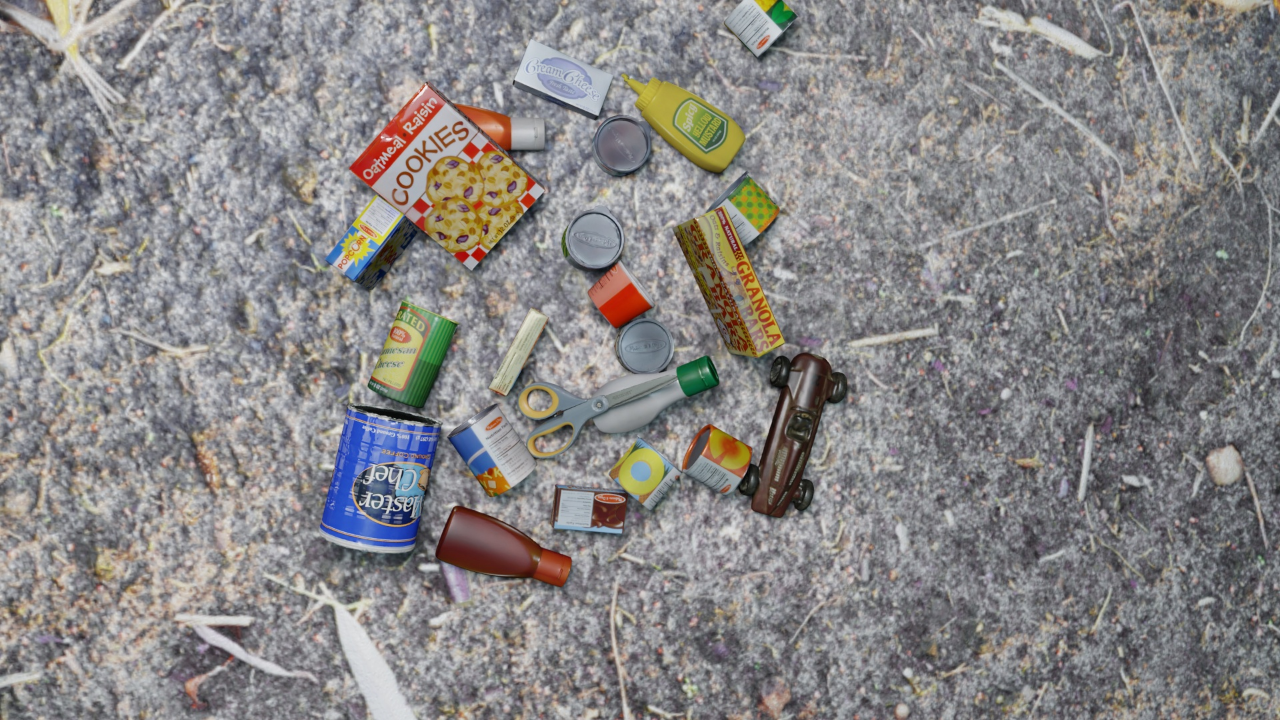
Question:
Could you provide the five normalized (x, y) points between 0 and 1 in the image that outline the grasp plane for the cylindrical can of green beans? Your answer should be as Grasp center: [], Left finger base: [], Right finger base: [], Left finger tip: [], Right finger tip: [].
Answer: Grasp center: [0.470313, 0.348611], Left finger base: [0.432812, 0.356944], Right finger base: [0.507031, 0.340278], Left finger tip: [0.429688, 0.3625], Right finger tip: [0.500781, 0.345833]